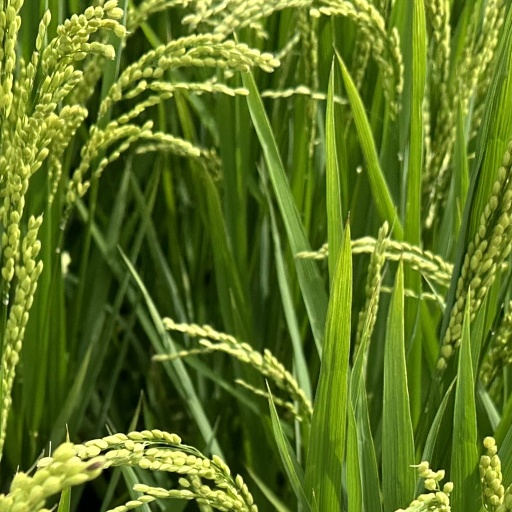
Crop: rice